Socrates Jones: Pro Philosopher

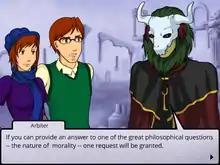
After dying, the Arbiter offers Socrates and his daughter a way back to the physical realm - by finding an answer to the nature of morality.

Except for himself, accountant Socrates Jones' family are interested in philosophy. During a discussion with a door-to-door salesman who is trying to sell deer repellent, a logically useless product, his daughter Ari teaches Socrates the basics of debating